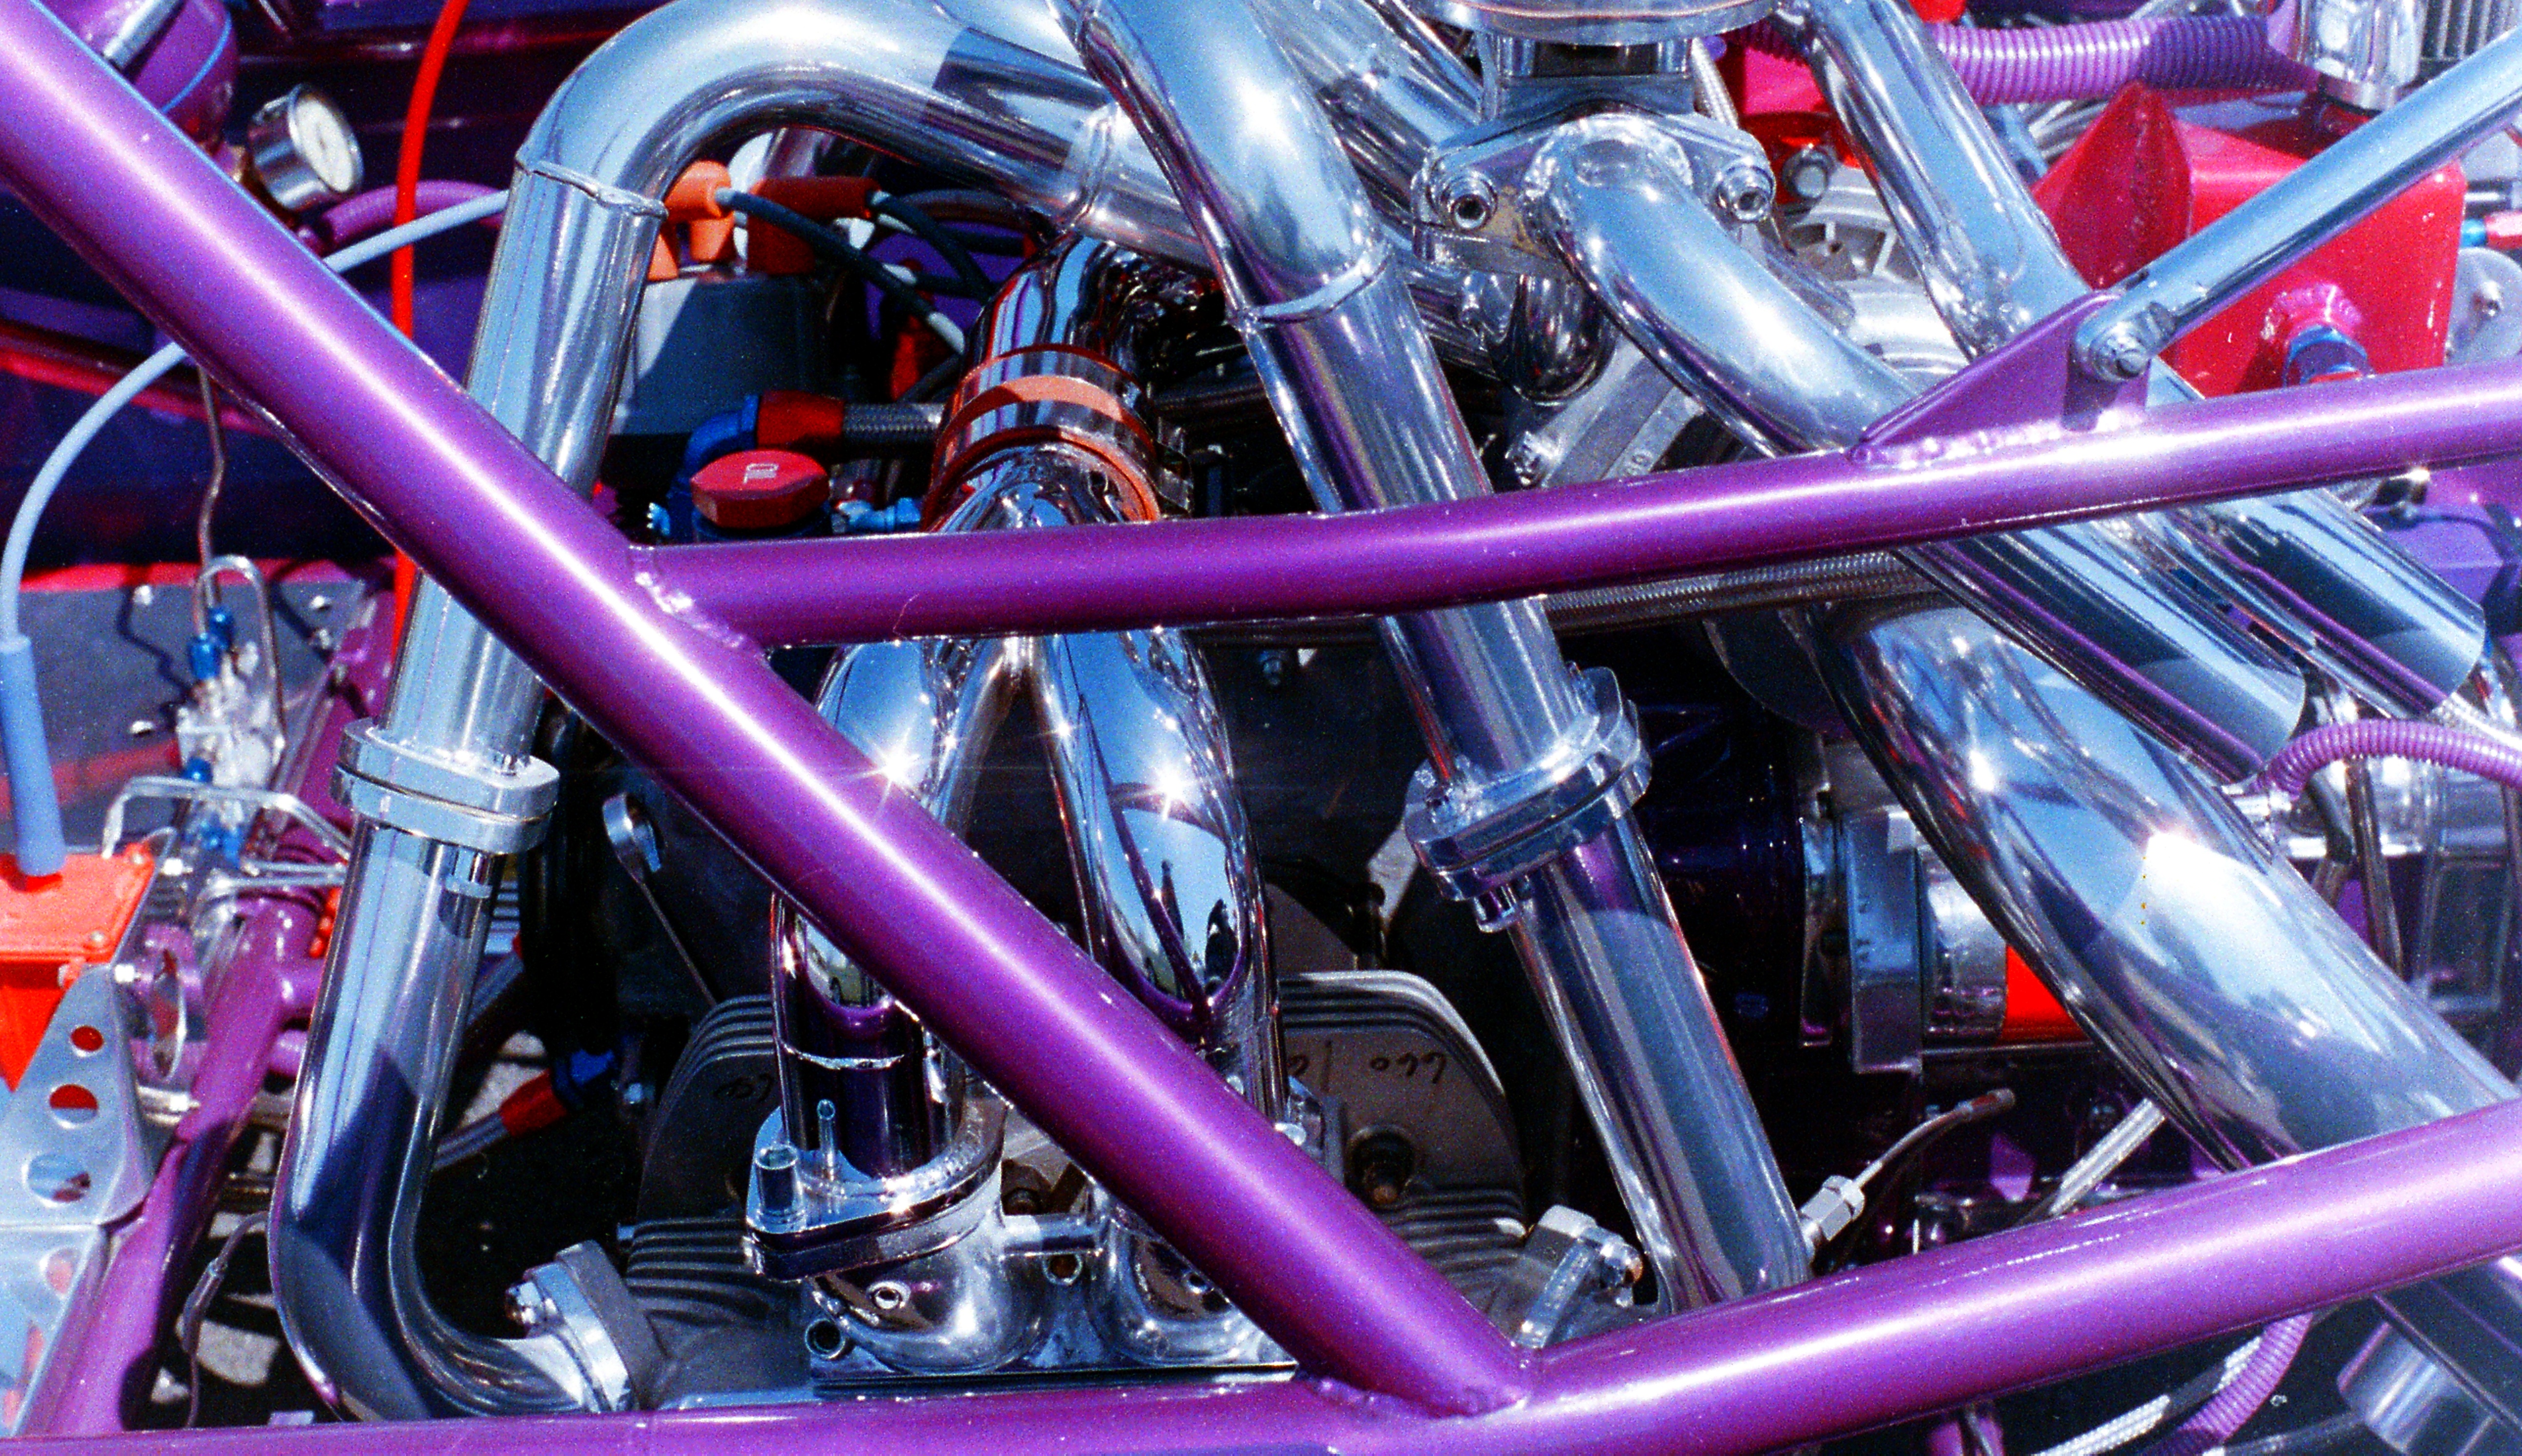
car, wheel, vehicle, metal, machine, power, chrome, engine, motor, tubes, automobile make